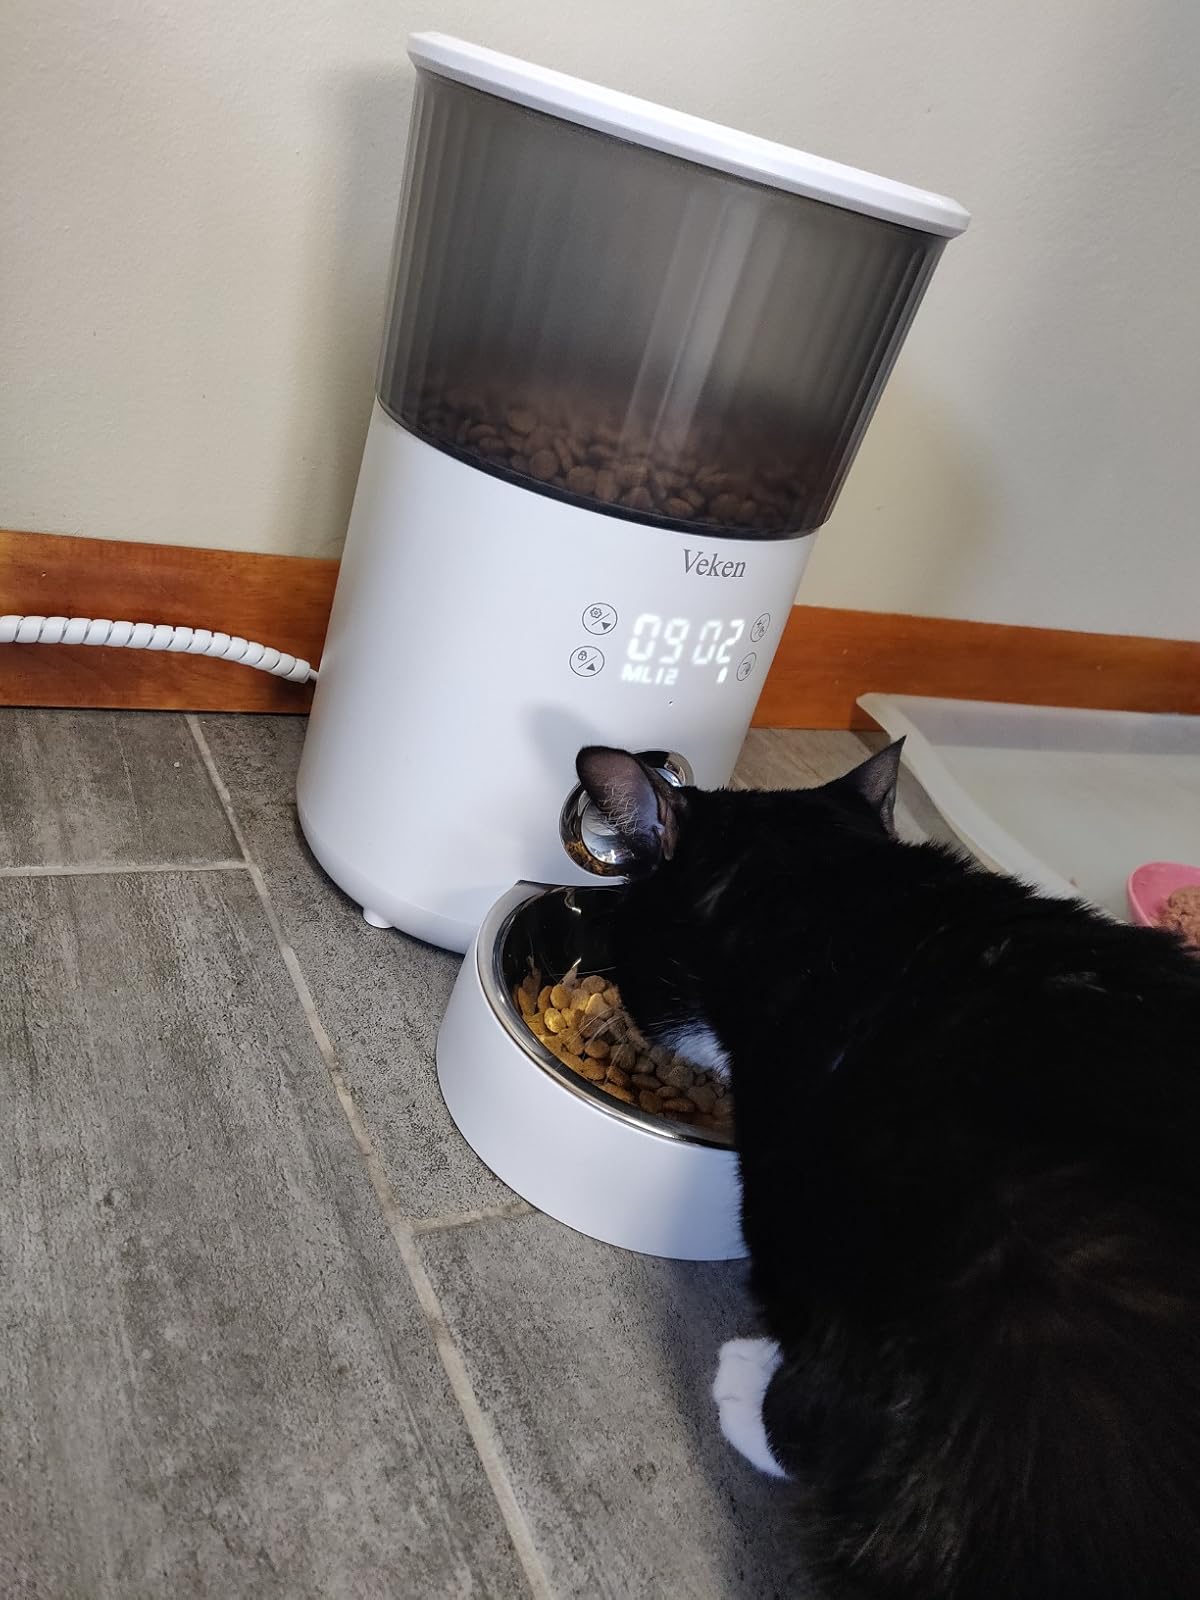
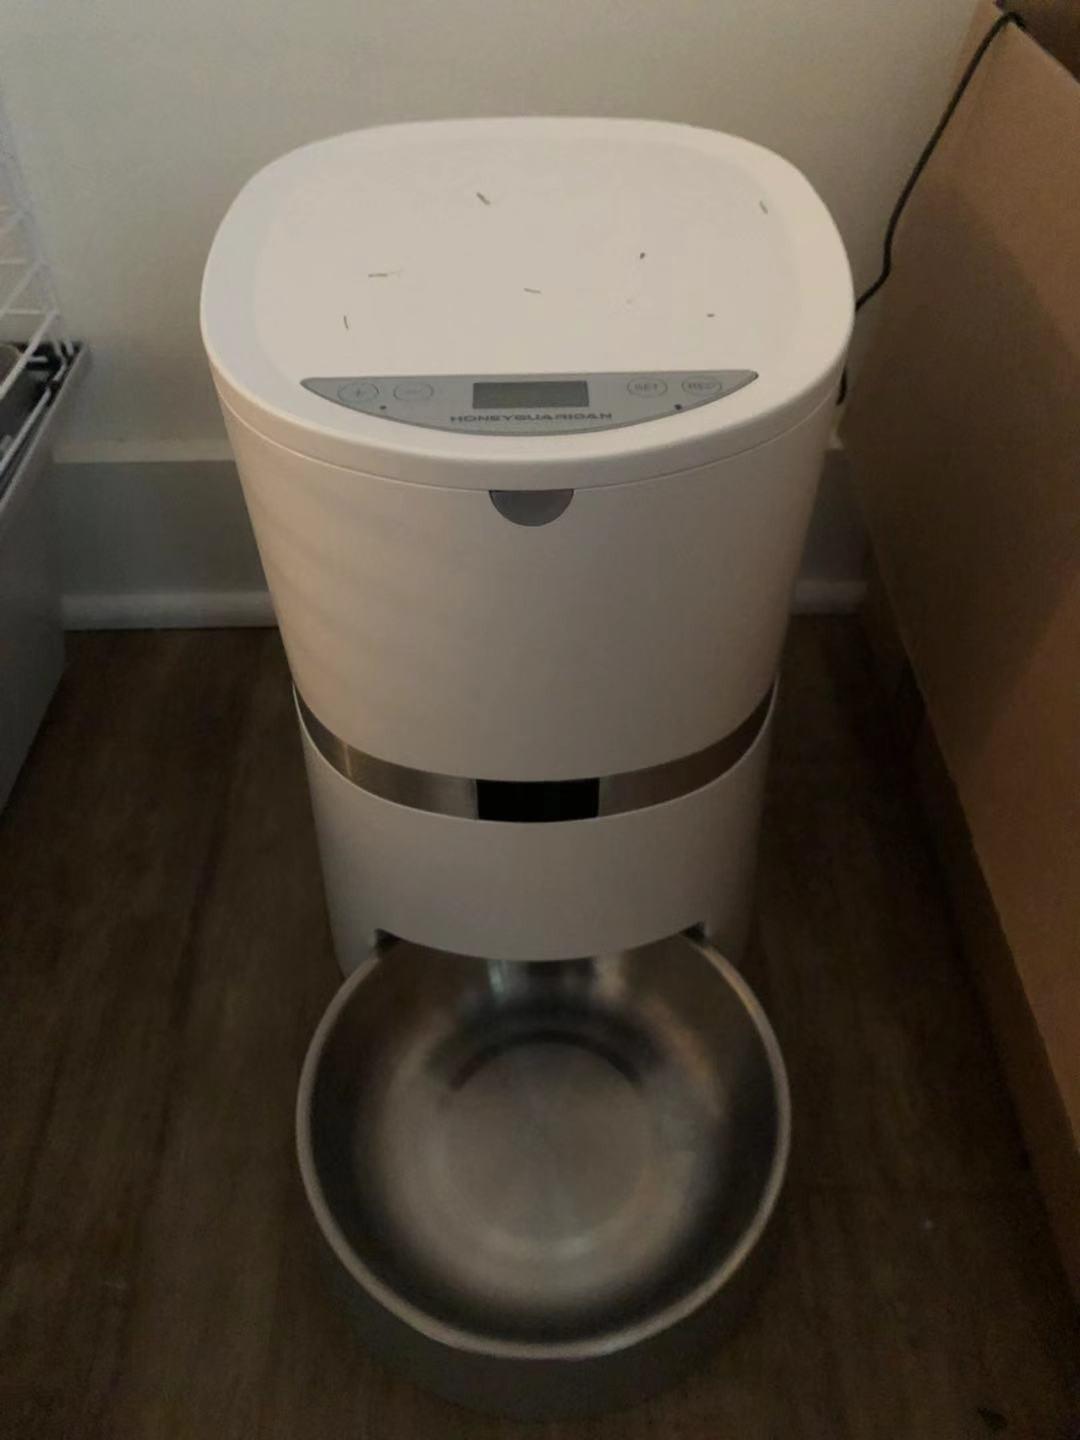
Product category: items_feeder
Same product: no